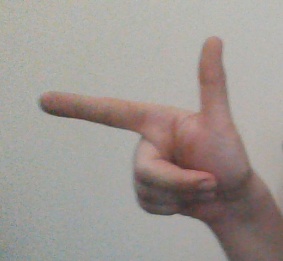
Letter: yaa